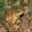
Label: frog